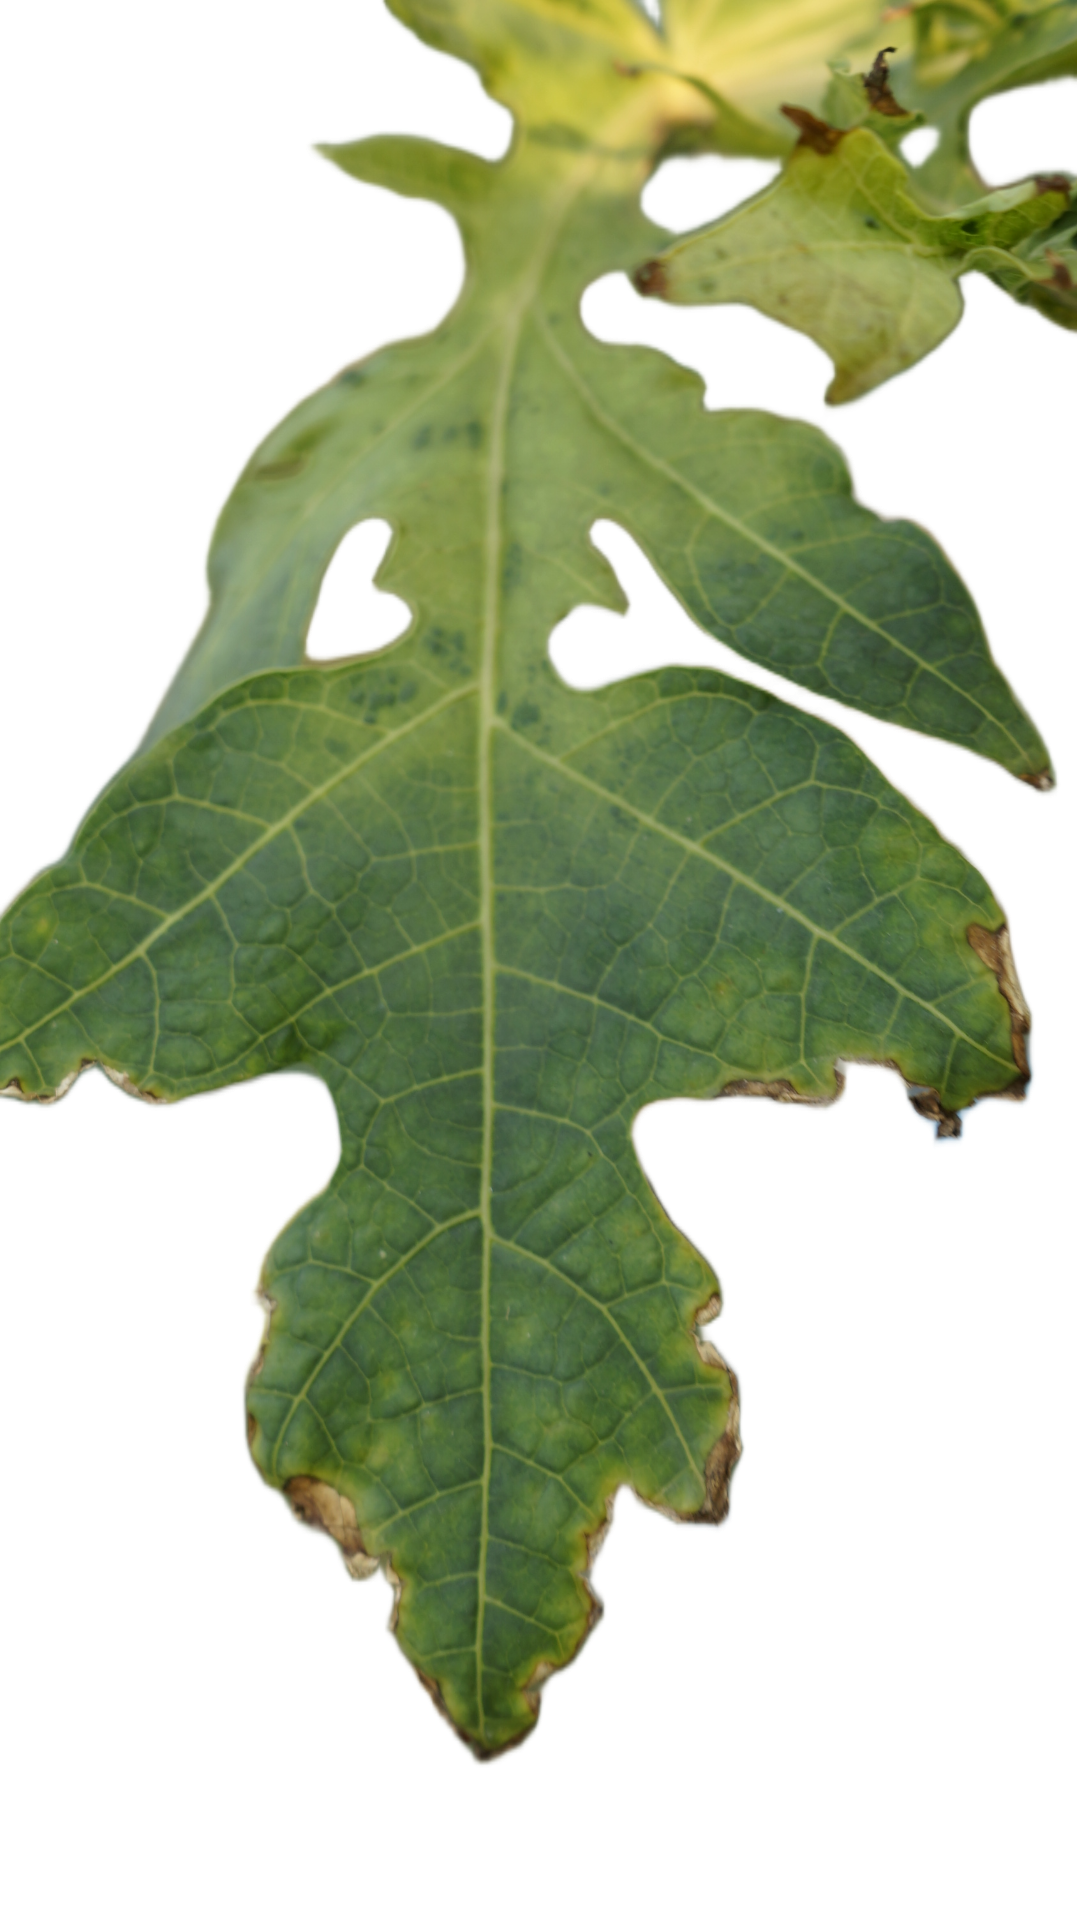
Crop: Papaya
Label: Bacterial_Blight